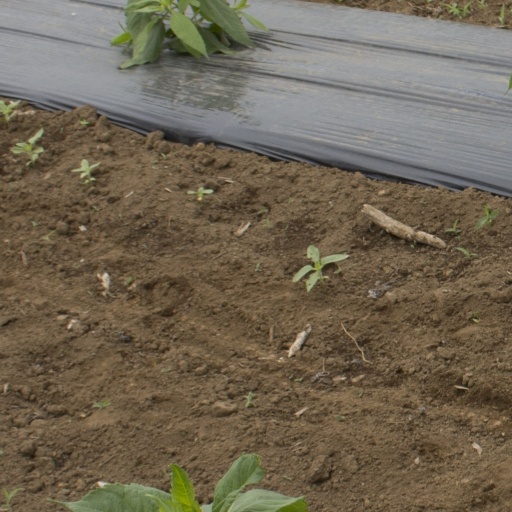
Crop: Jerusalem artichoke